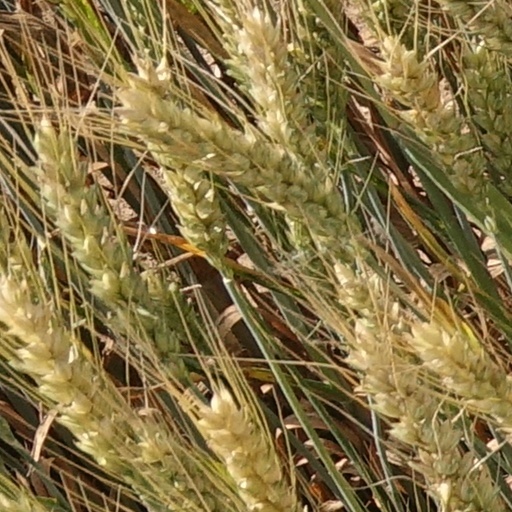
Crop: wheat